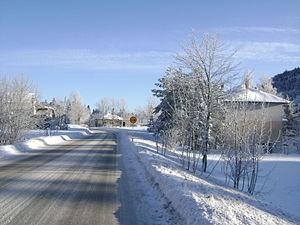
Ostrelj
Oštrelj est un village de Bosnie-Herzégovine. Il est situé dans la municipalité de Bosanski Petrovac, dans le canton d'Una-Sana et dans la Fédération de Bosnie-et-Herzégovine. Selon les premiers résultats du recensement bosnien de 2013, il abrite une population inférieure ou égale à 10 habitants.
Drvar est une ville et une municipalité de Bosnie-Herzégovine située dans le canton 10 et dans la Fédération de Bosnie-et-Herzégovine. Selon les premiers résultats du recensement bosnien de 2013, la ville intra muros compte 3 964 habitants et la municipalité 7 506.